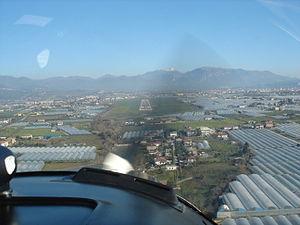
L'aéroport Salerno Costa d'Amalfi, situé sur le territoire de Pontecagnano Faiano et Bellizzi, est un aéroport italien desservant la ville de Salerne, la Côte amalfitaine et le Parc national du Cilento et du Val de Diano en Campanie.